Anne de Carbuccia

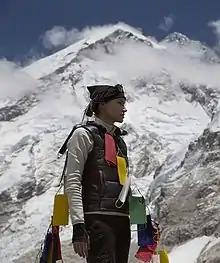
Anne de Carbuccia on location, creating a time shrine for her work "High Altitude Trash View of Everest", part of the work One Planet One Future.

Anne de Carbuccia is an environmental artist, photographer, film director and world traveler.